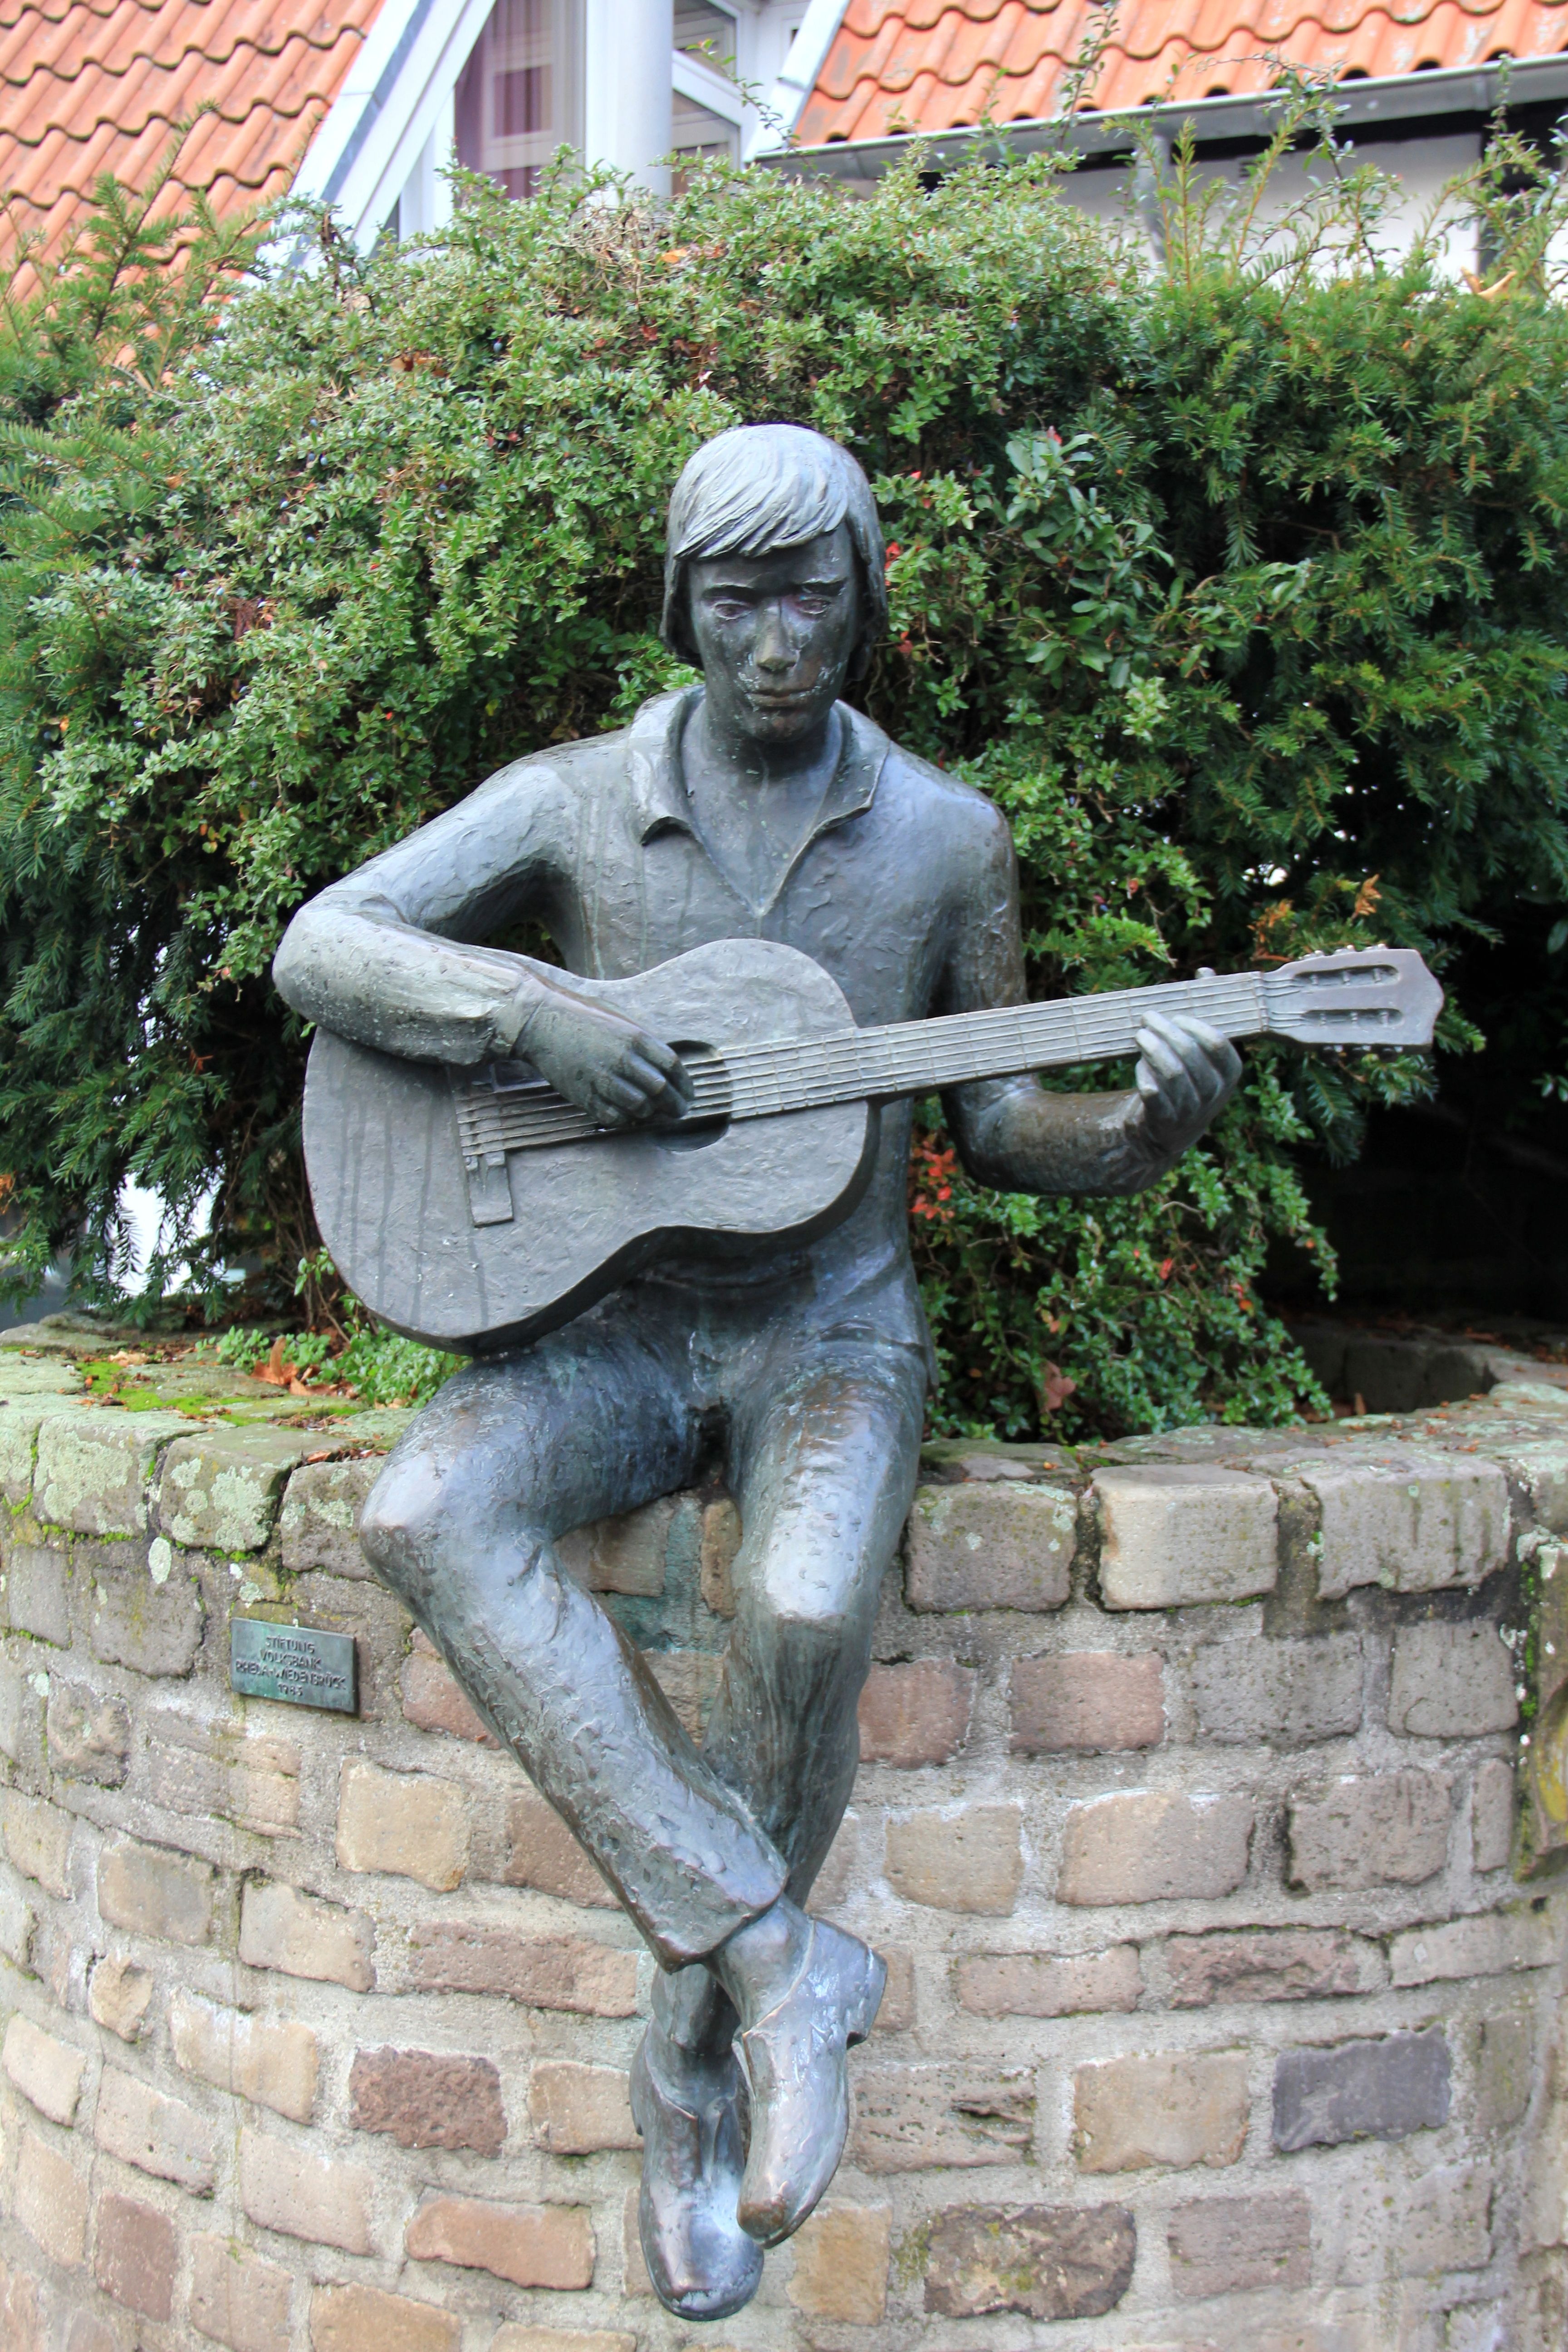
music, guitar, monument, statue, musician, sculpture, art, temple, ancient history